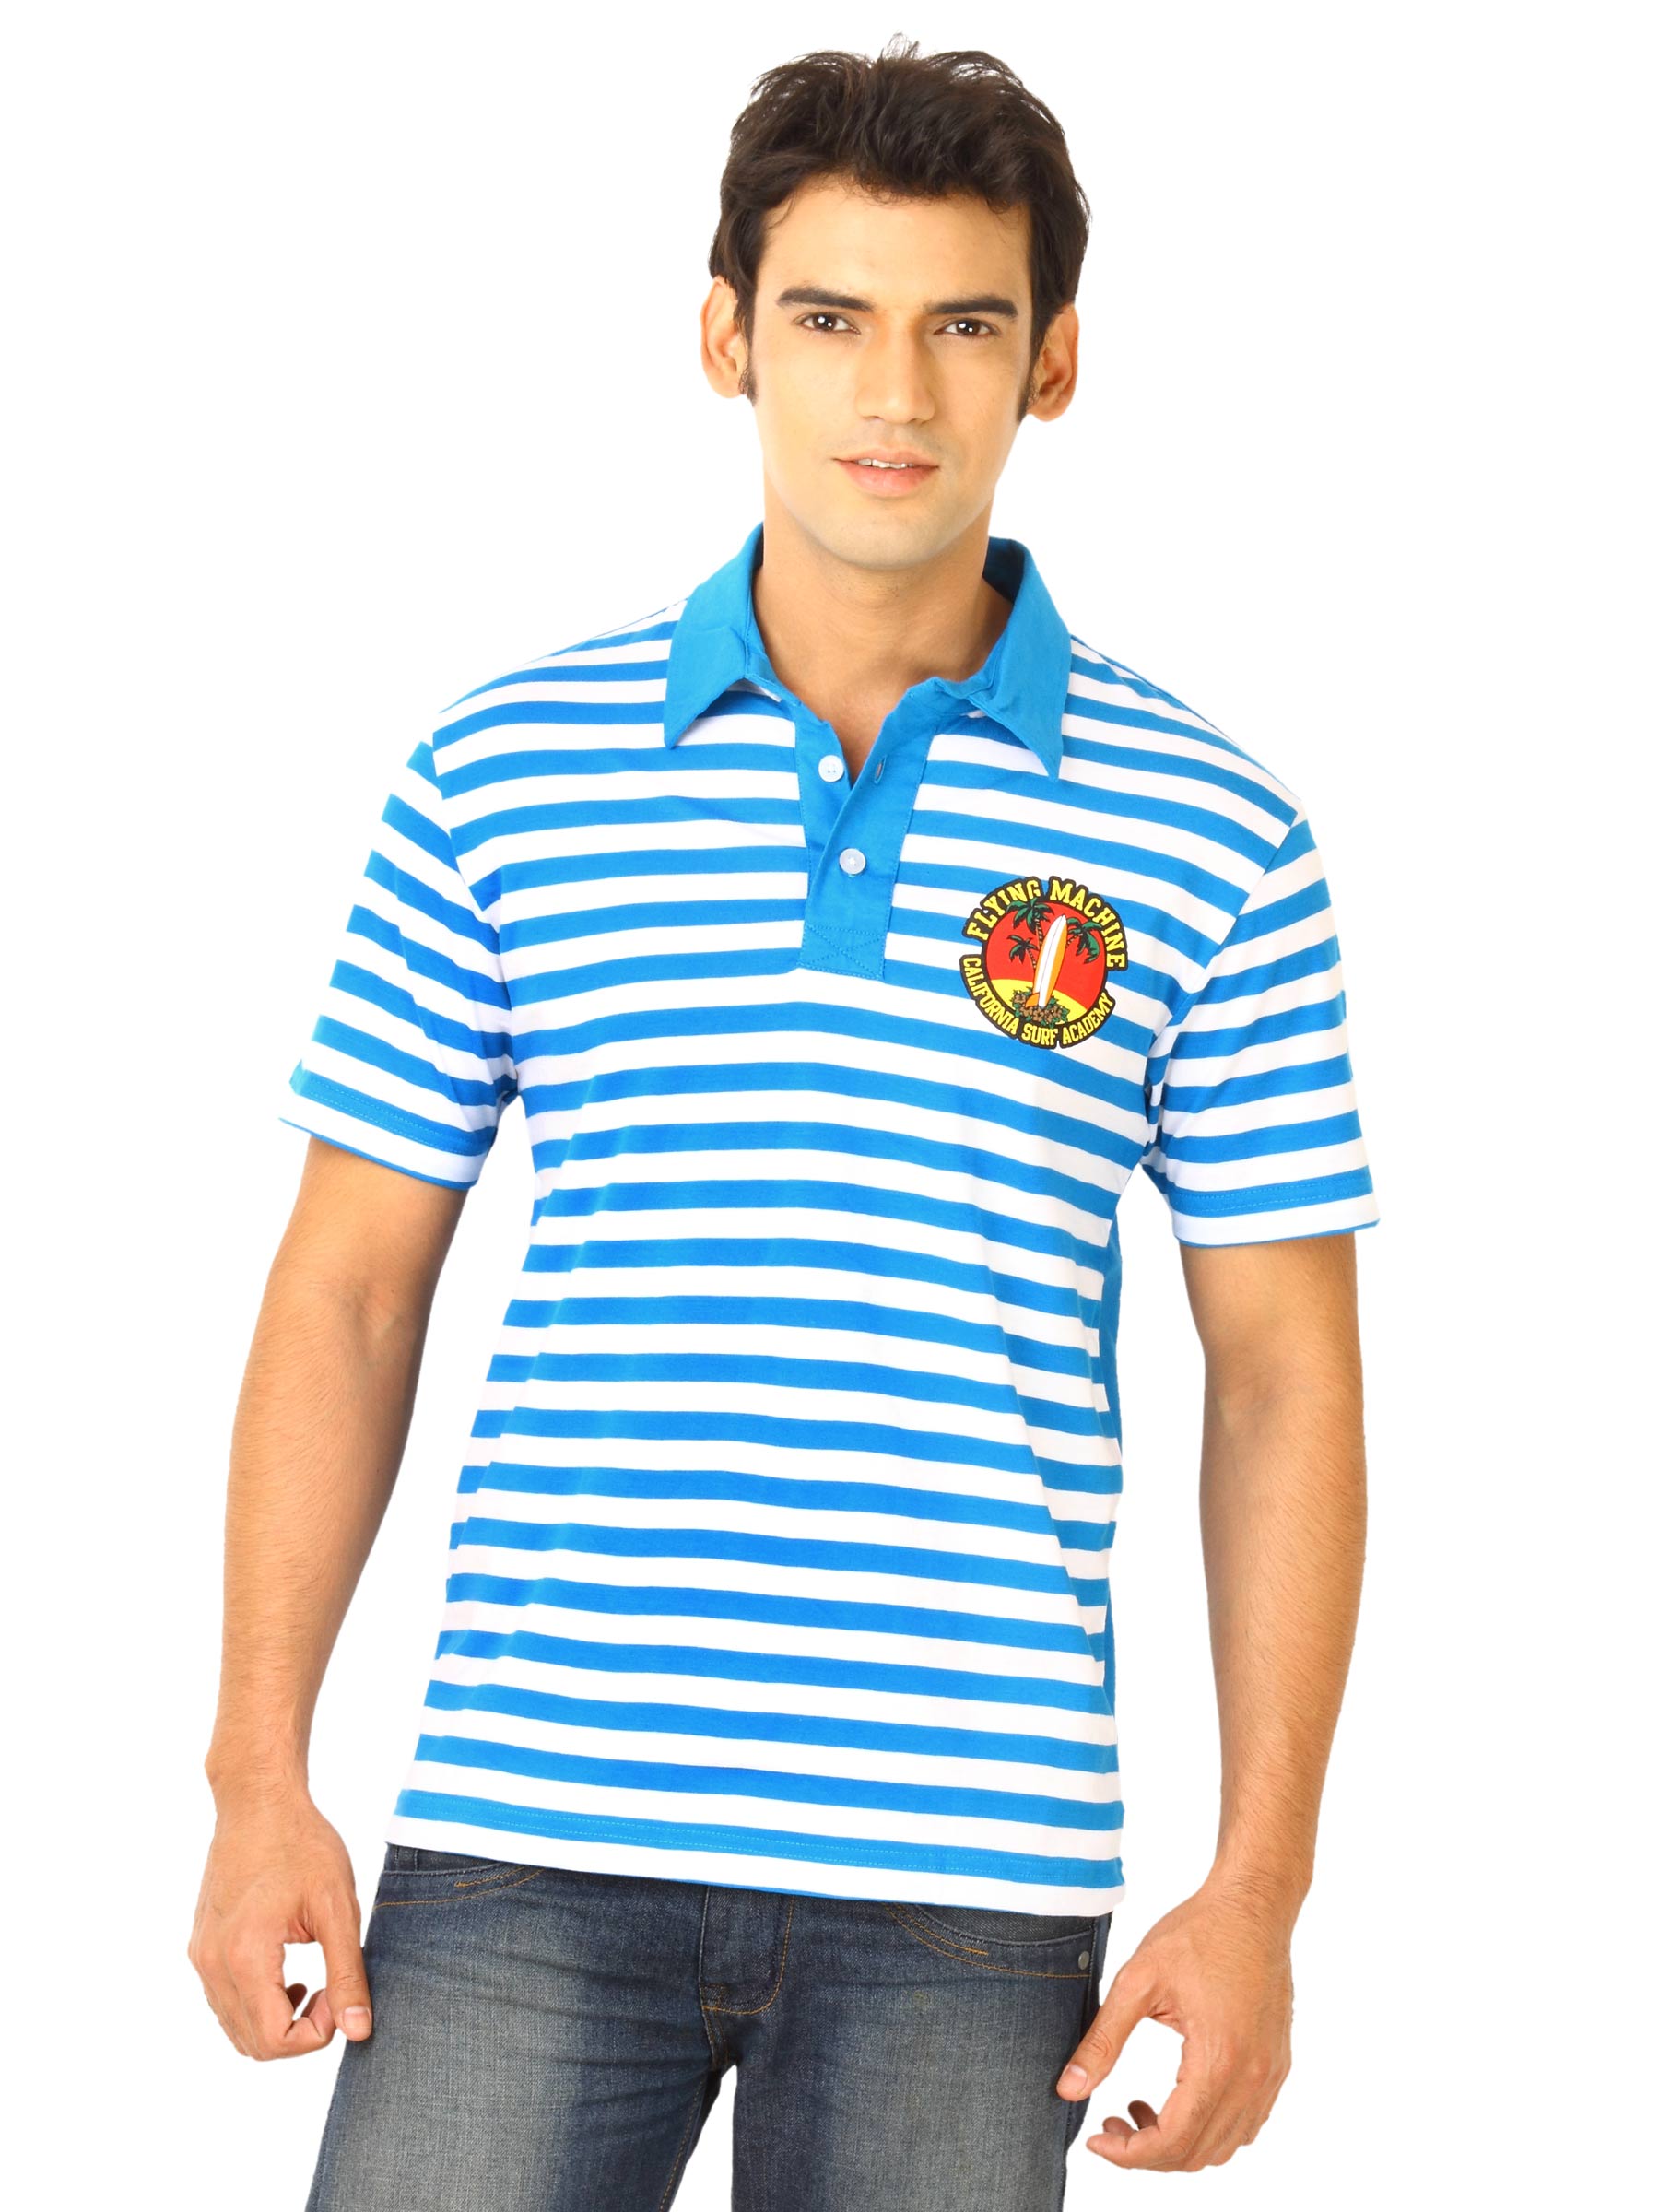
Flying Machine Men Blue Polo Tshirts
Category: Apparel / Topwear / Tshirts
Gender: Men
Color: Blue
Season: Fall 2011
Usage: Casual